RoAF 57th Air Base

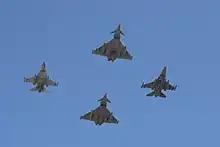
Romanian and US F-16s fly in formation alongside British and Italian Typhoons.

In July 2018, during the restructuring and modernization of the Romanian Army, the 57th Air Base was re-established and placed under the command of the Air Force Staff.